Mulegé

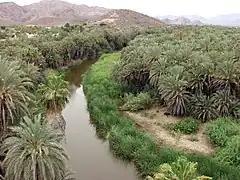
Palm oasis in Mulegé.

The entire peninsula of Baja California is an area with one of the lowest precipitation rates in the world. Rain is rare but usually occurs between December and March, and hurricanes are occasionally a major threat to the Mulegé area. There is a saying in Baja California: "It never rains in Baja, but if it rains, it pours."